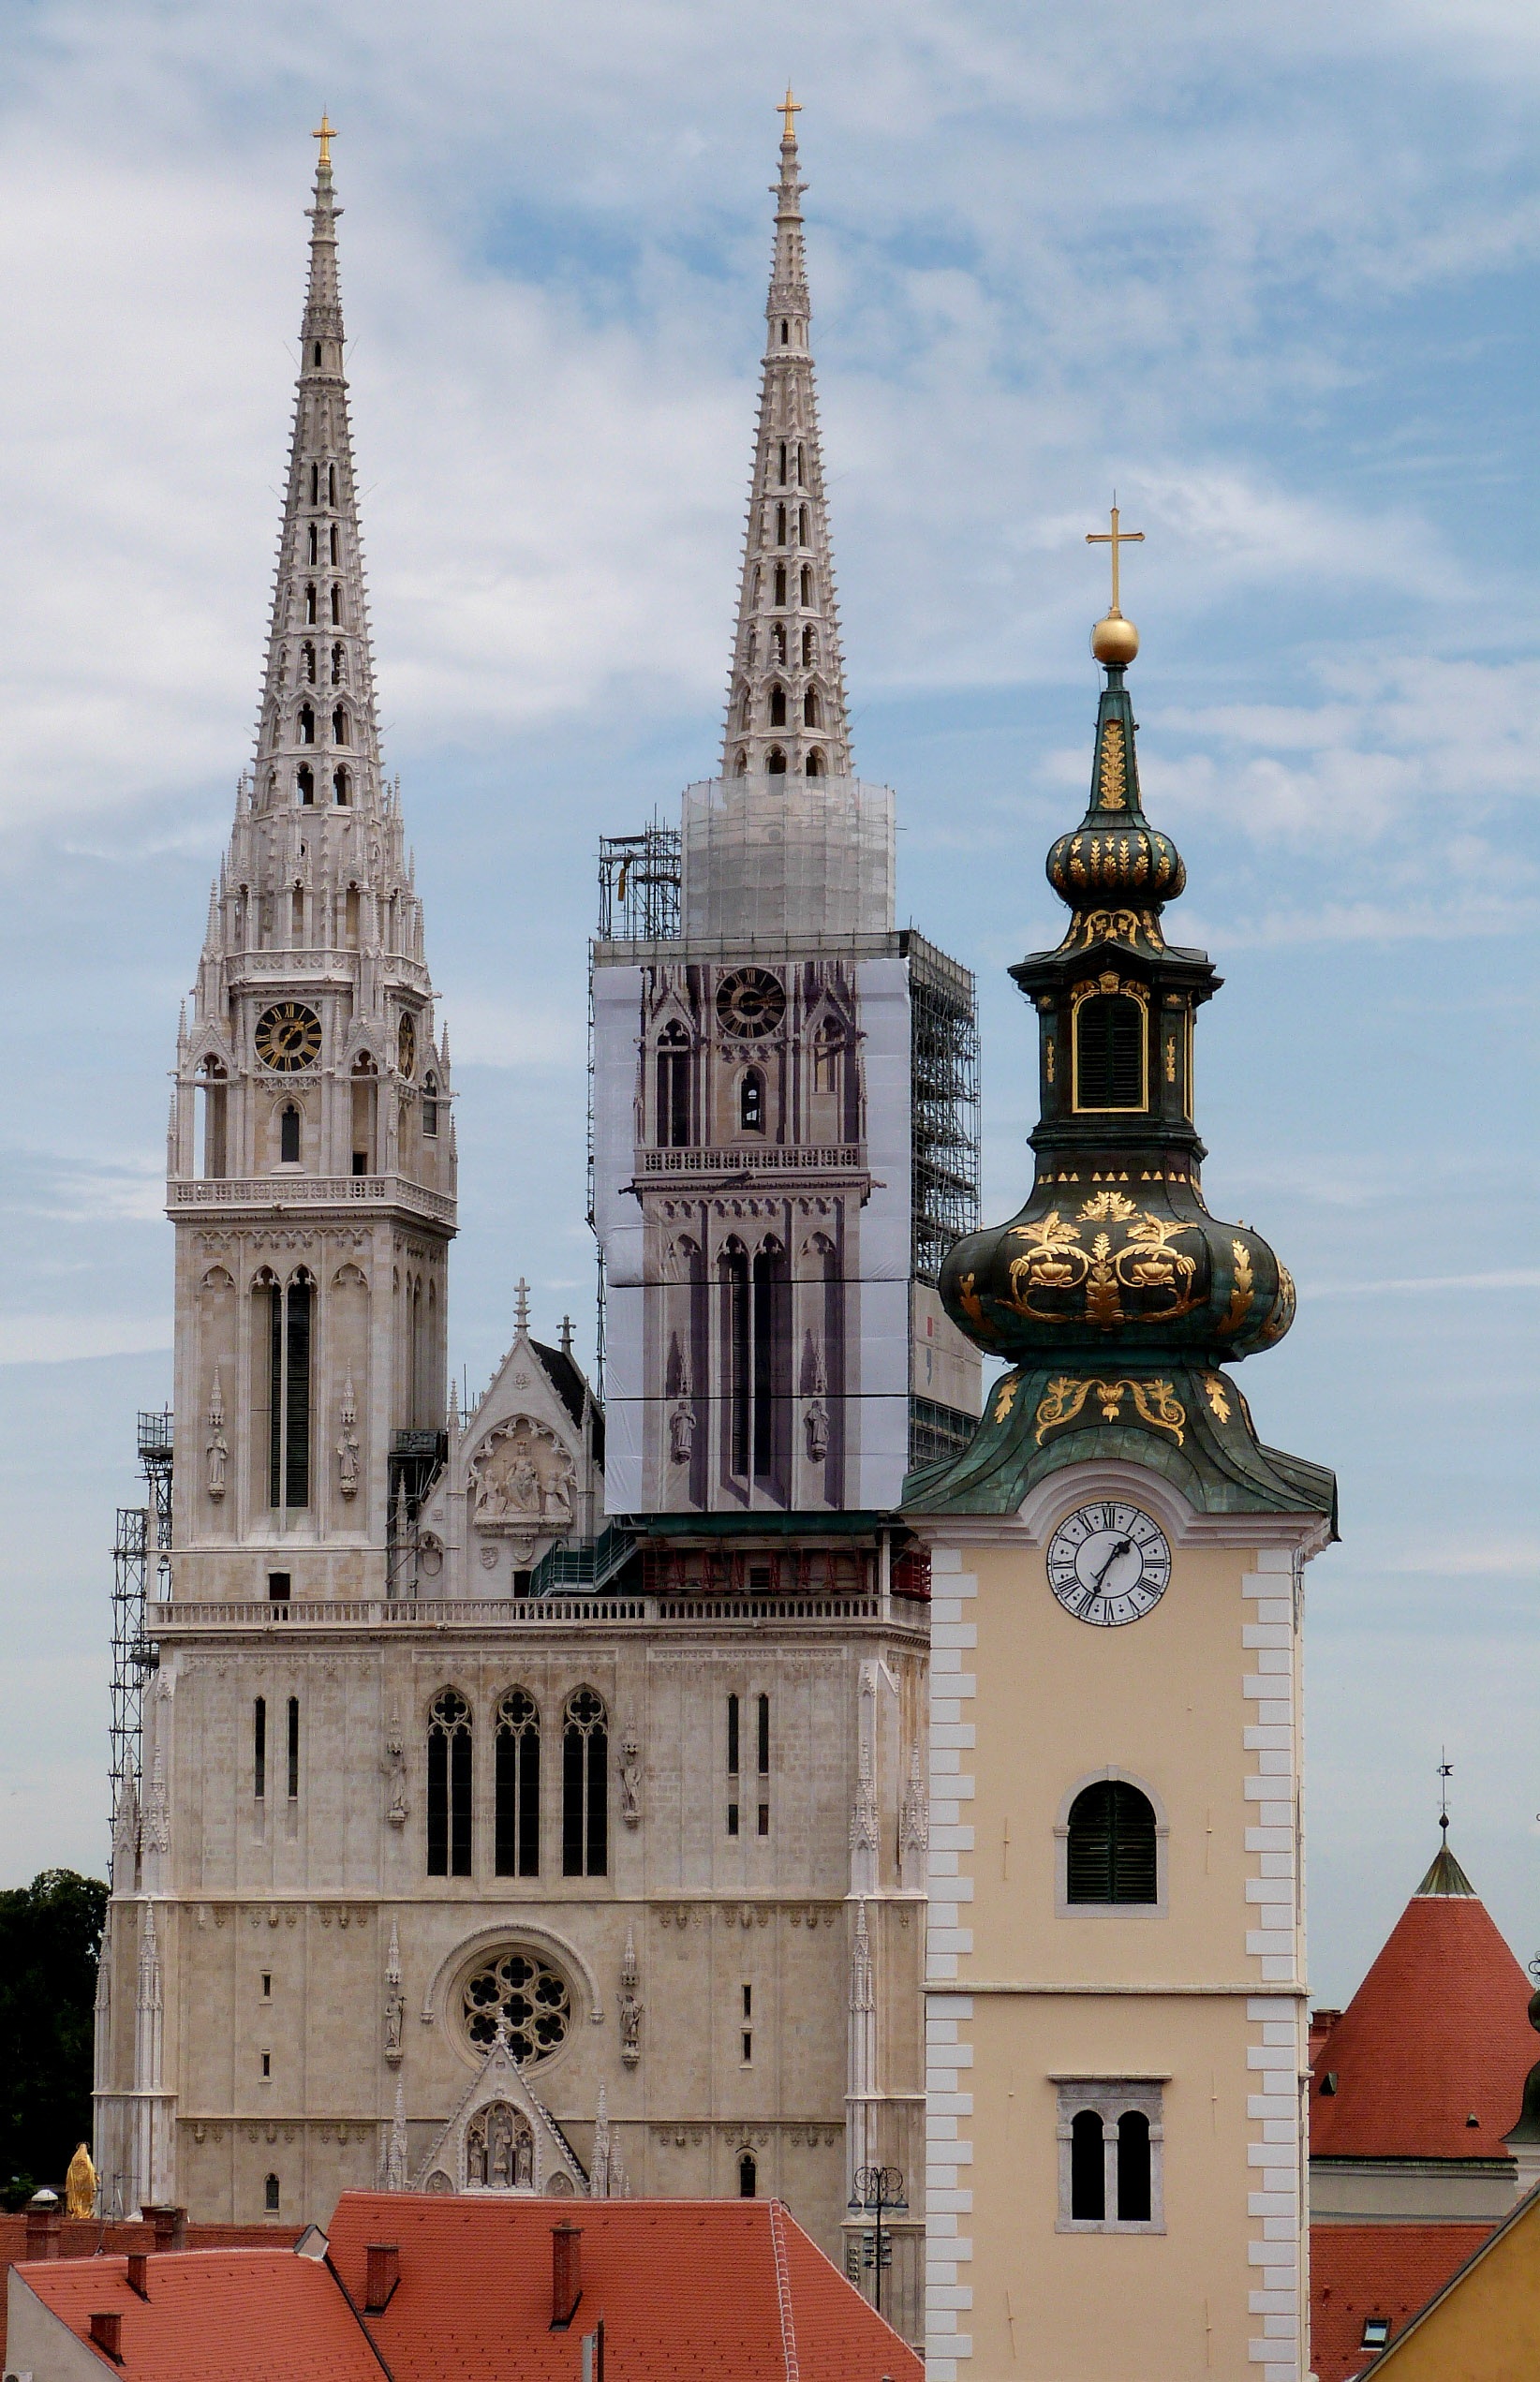
architecture, building, europe, tower, landmark, church, cathedral, gothic, place of worship, bell tower, croatia, spire, steeple, basilica, zagreb, zagreb cathedral